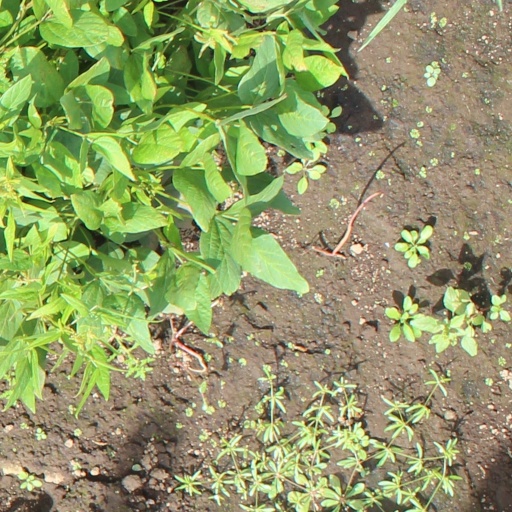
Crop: soybean